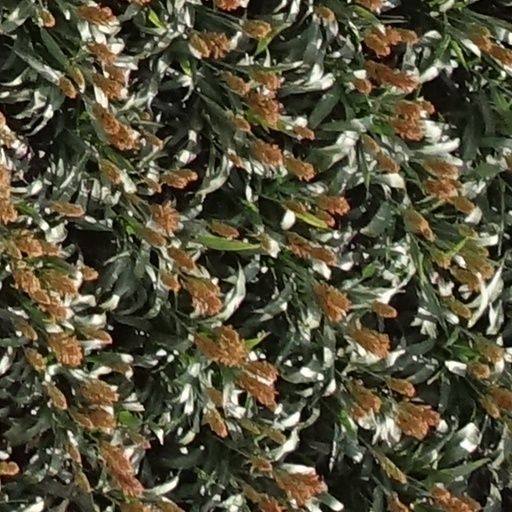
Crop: sorghum